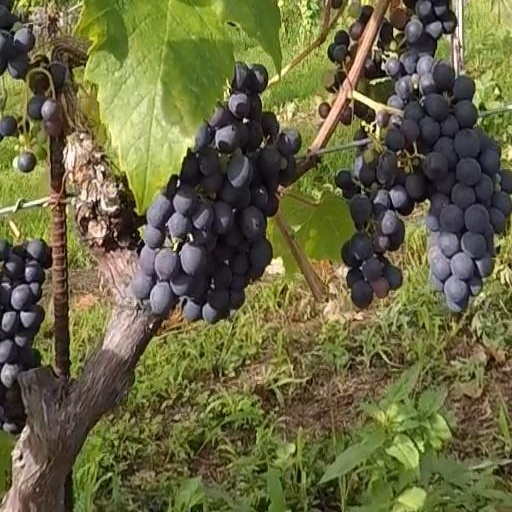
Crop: grape